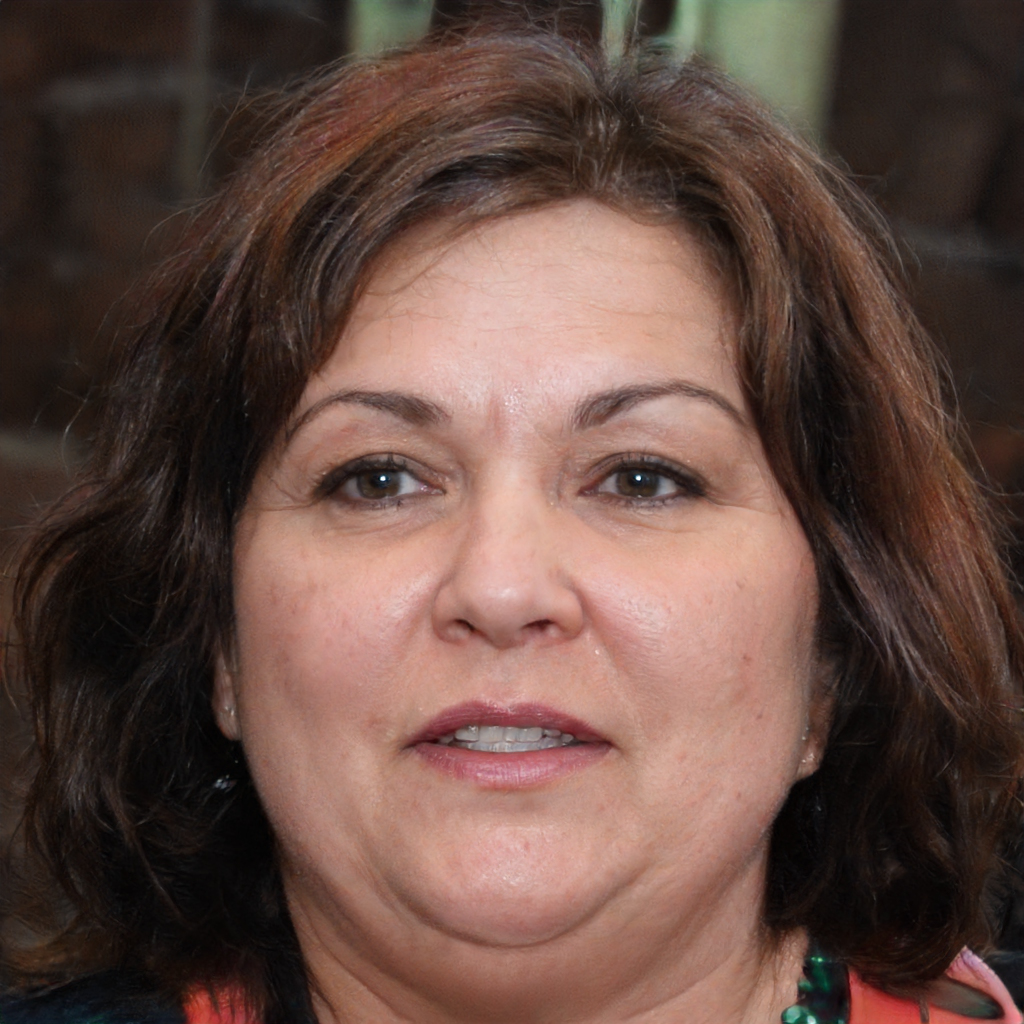
Gender: Female